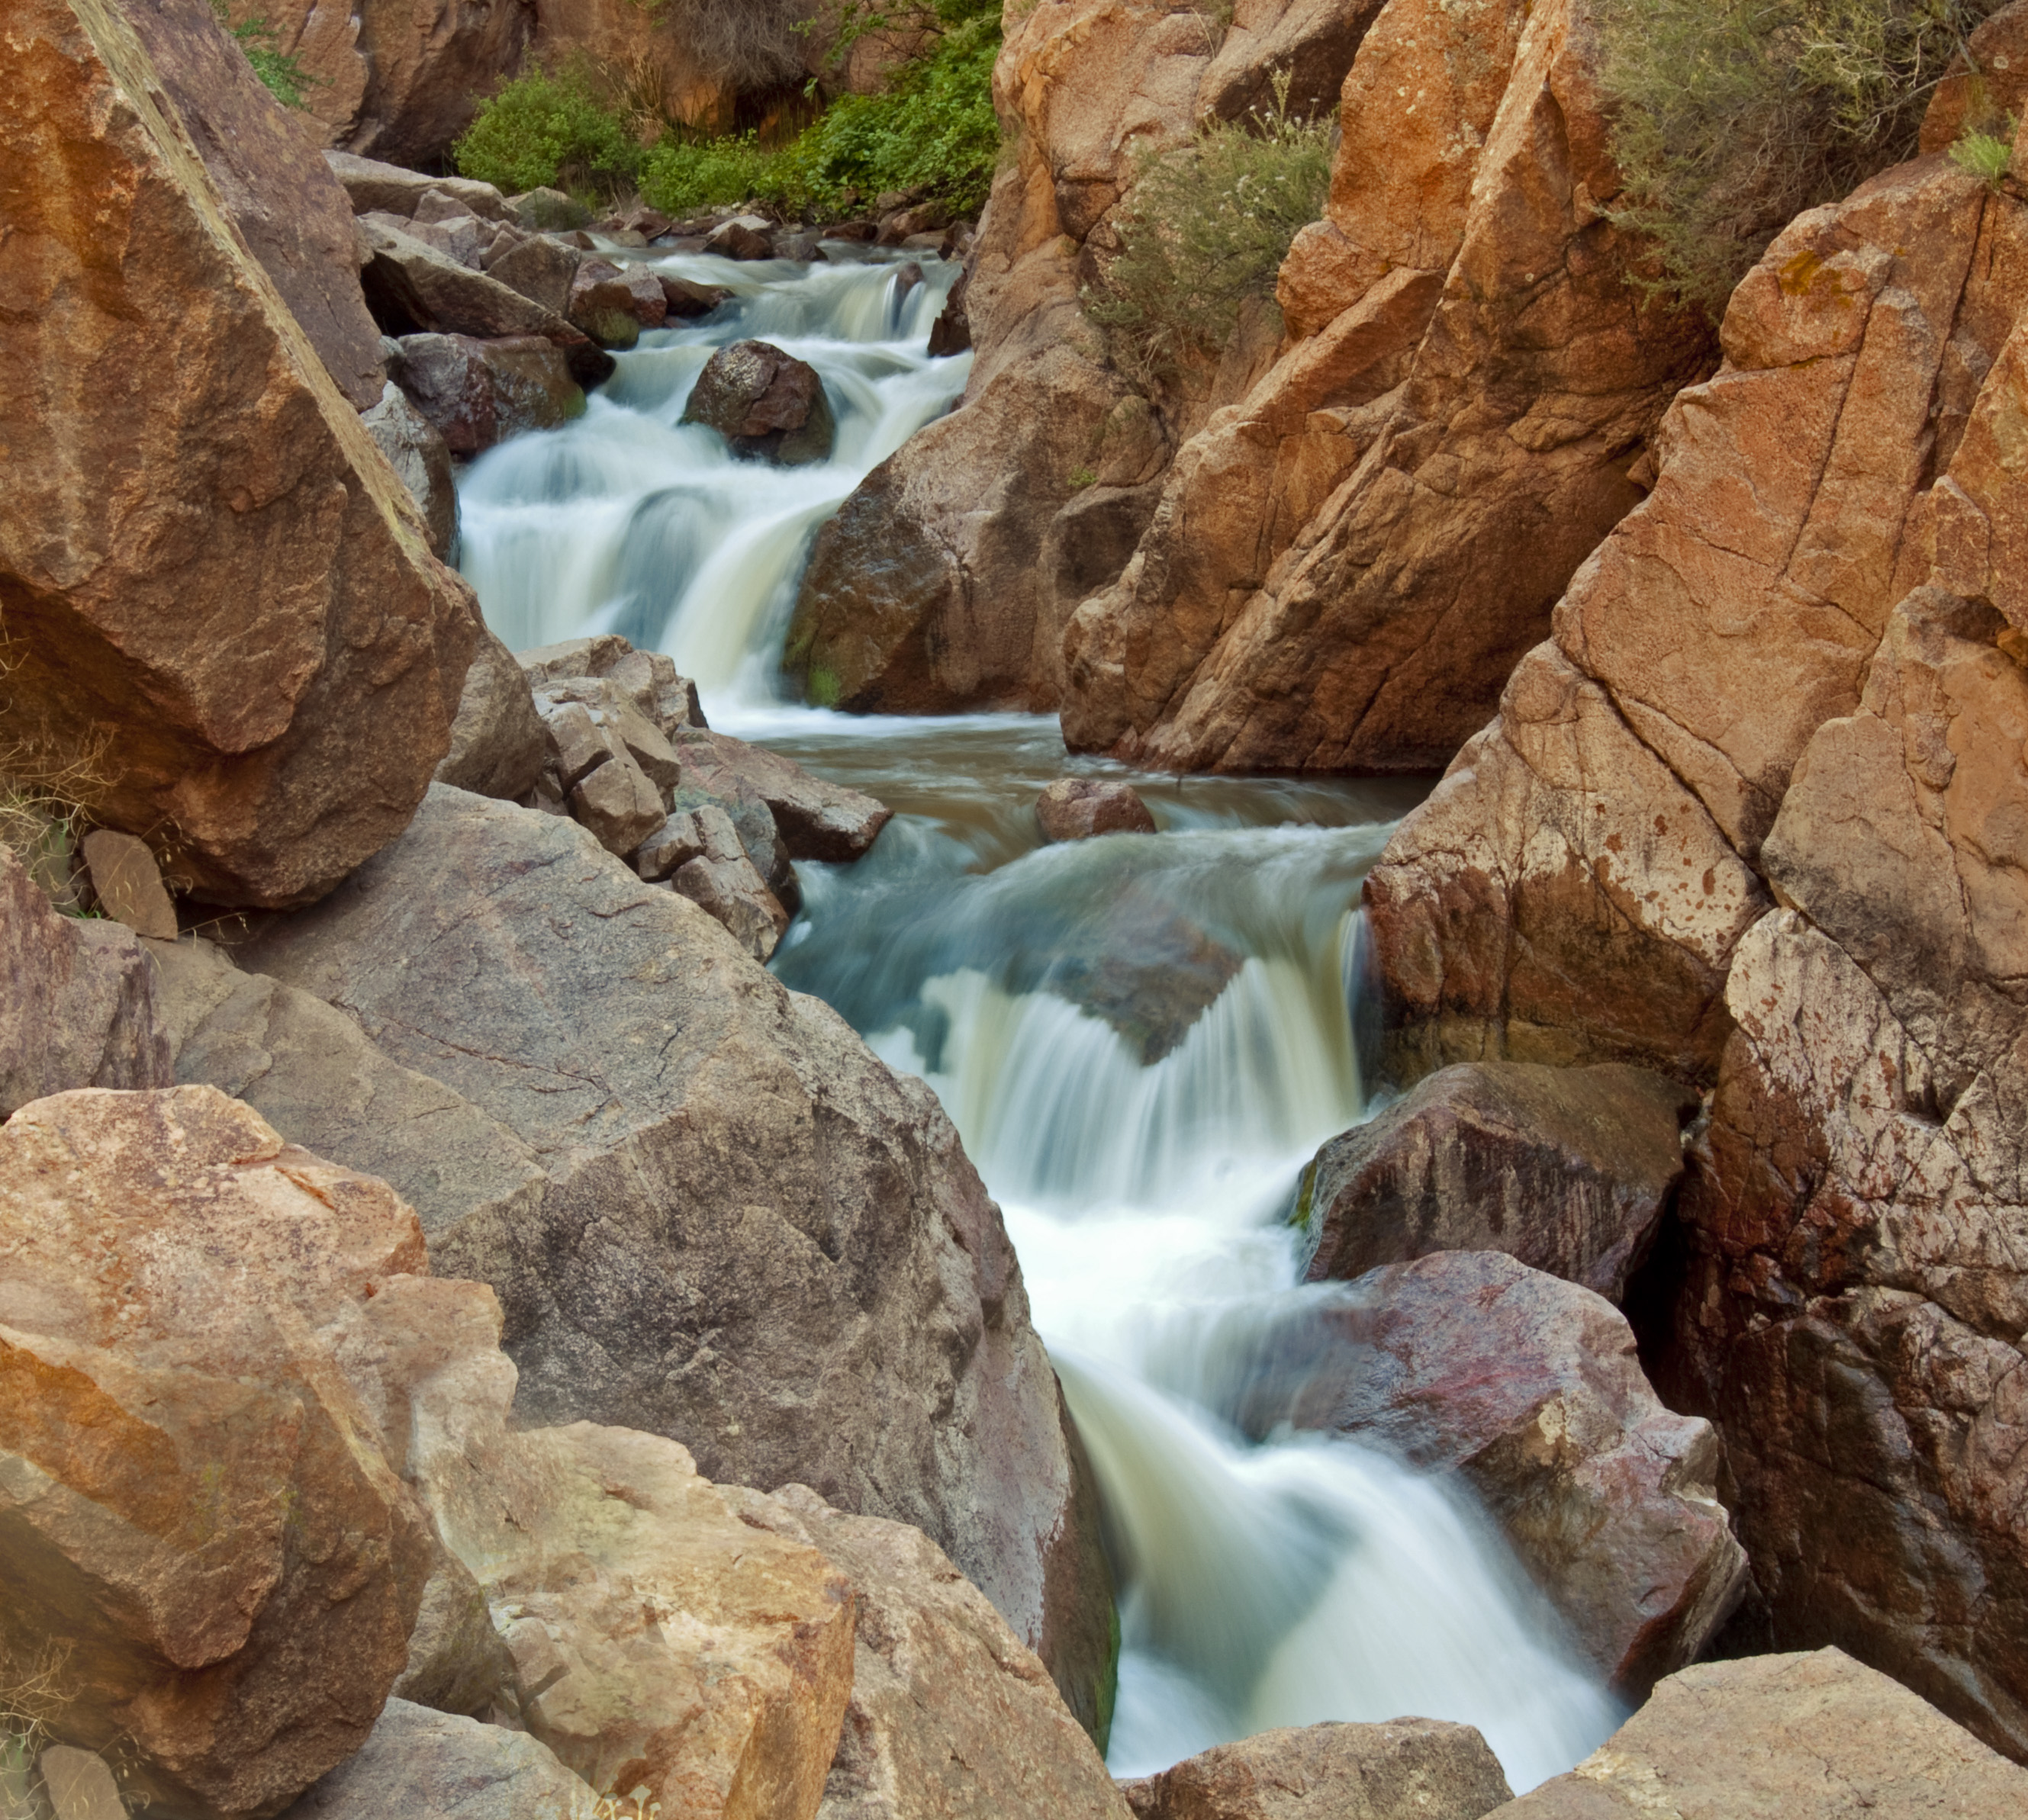
landscape, rock, waterfall, wilderness, river, valley, stream, autumn, rapid, canyon, body of water, geology, boulder, water feature, watercourse, wadi